Aquatic locomotion

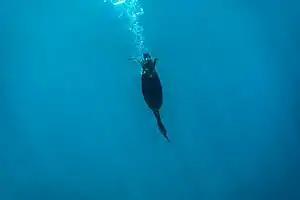
A great cormorant swimming

Aquatic locomotion or swimming is biologically propelled motion through a liquid medium. The simplest propulsive systems are composed of cilia and flagella. Swimming has evolved a number of times in a range of organisms including arthropods, fish, molluscs, amphibians, reptiles, birds, and mammals.